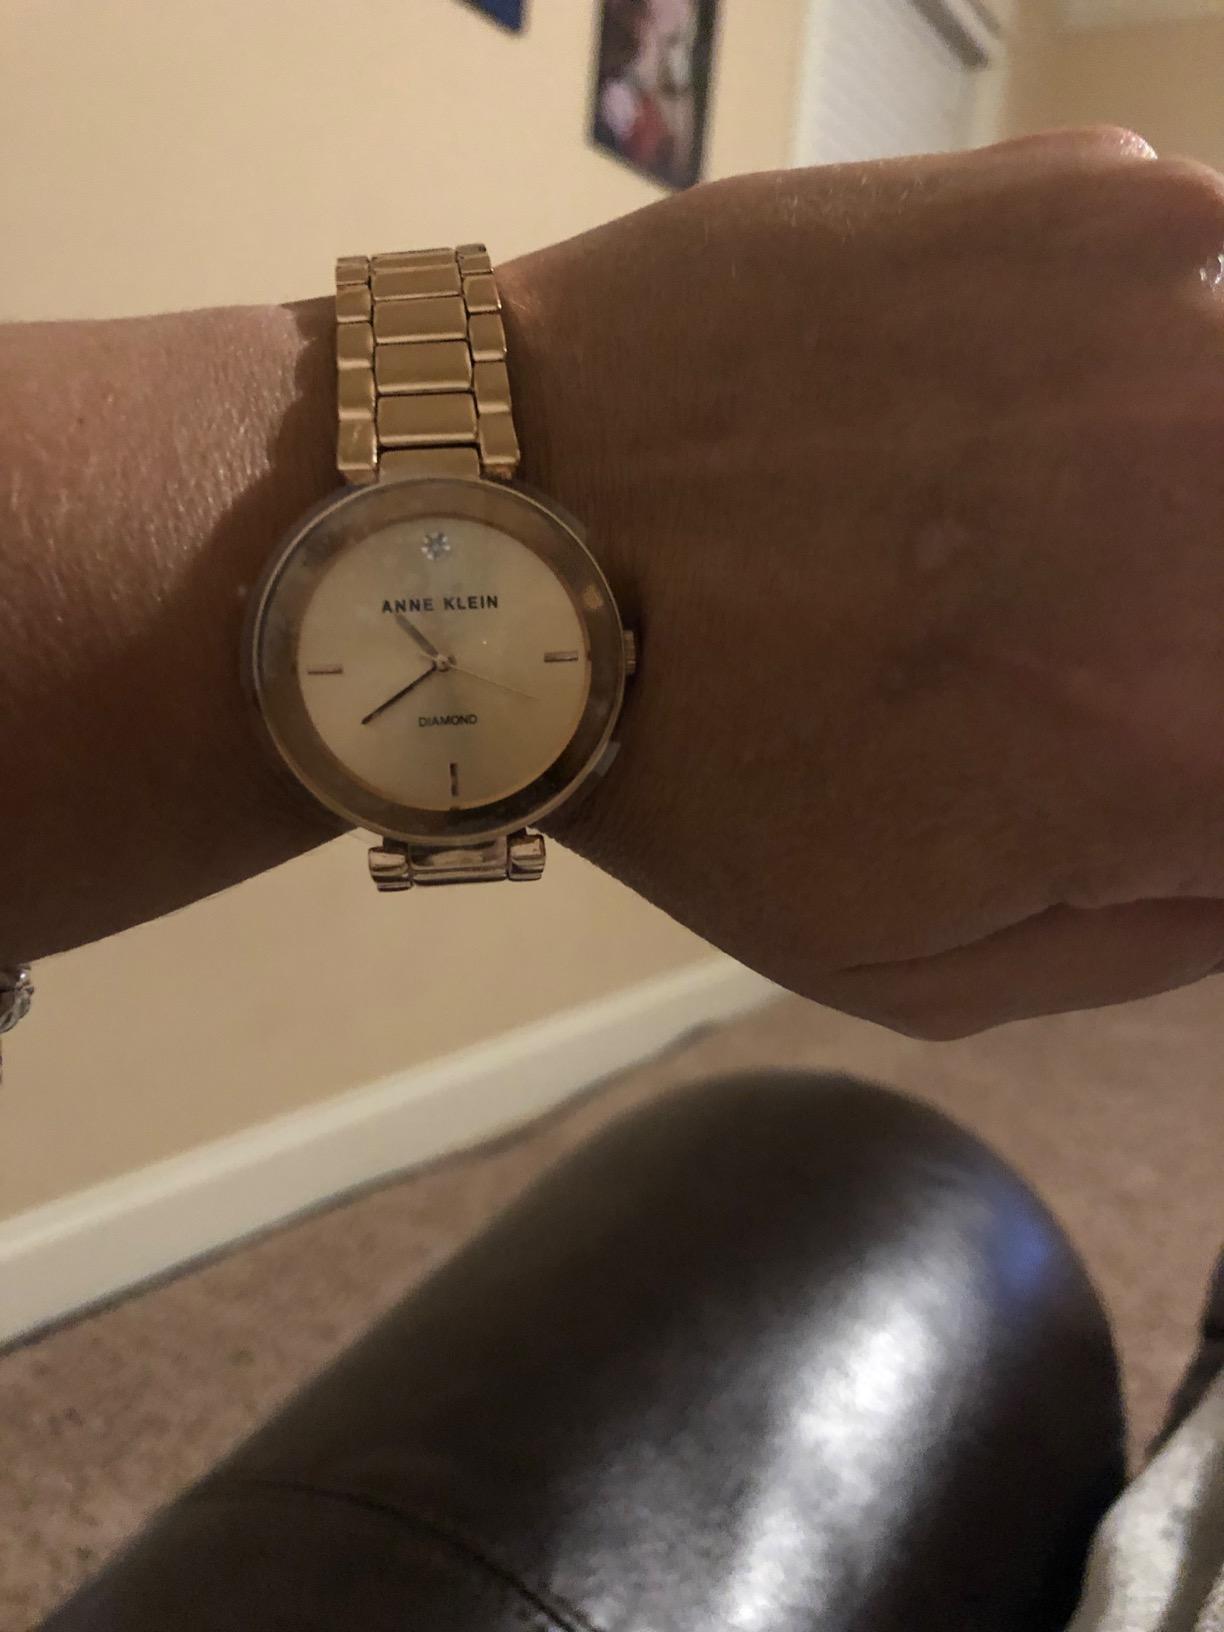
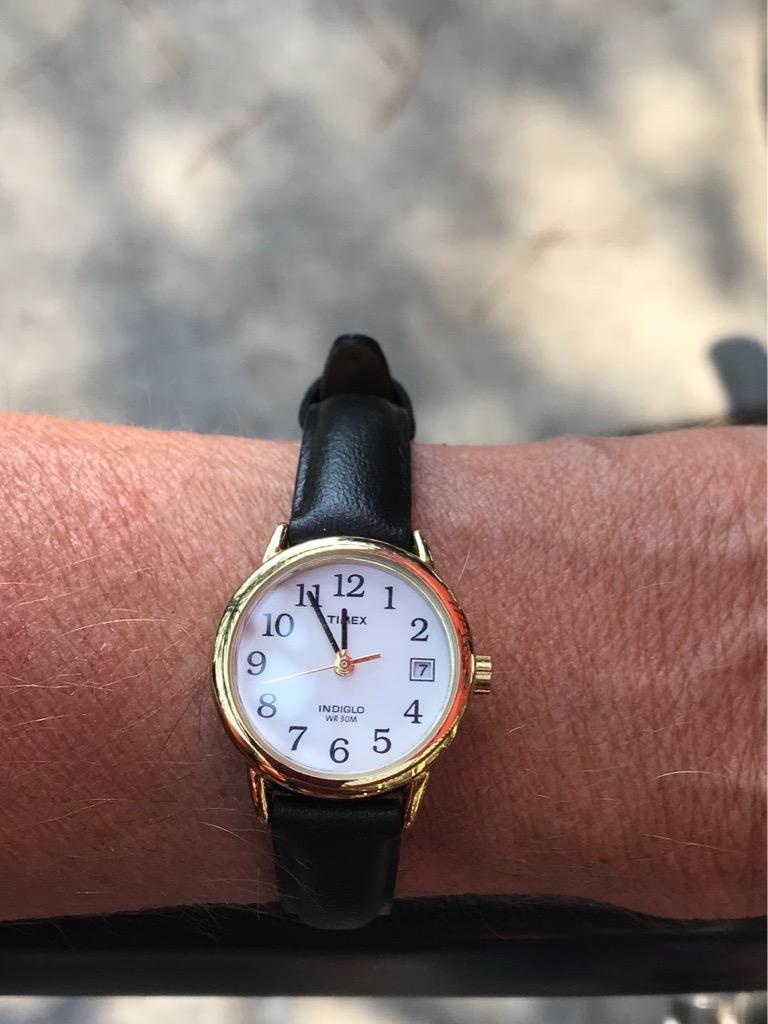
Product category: accessories_watch
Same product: no